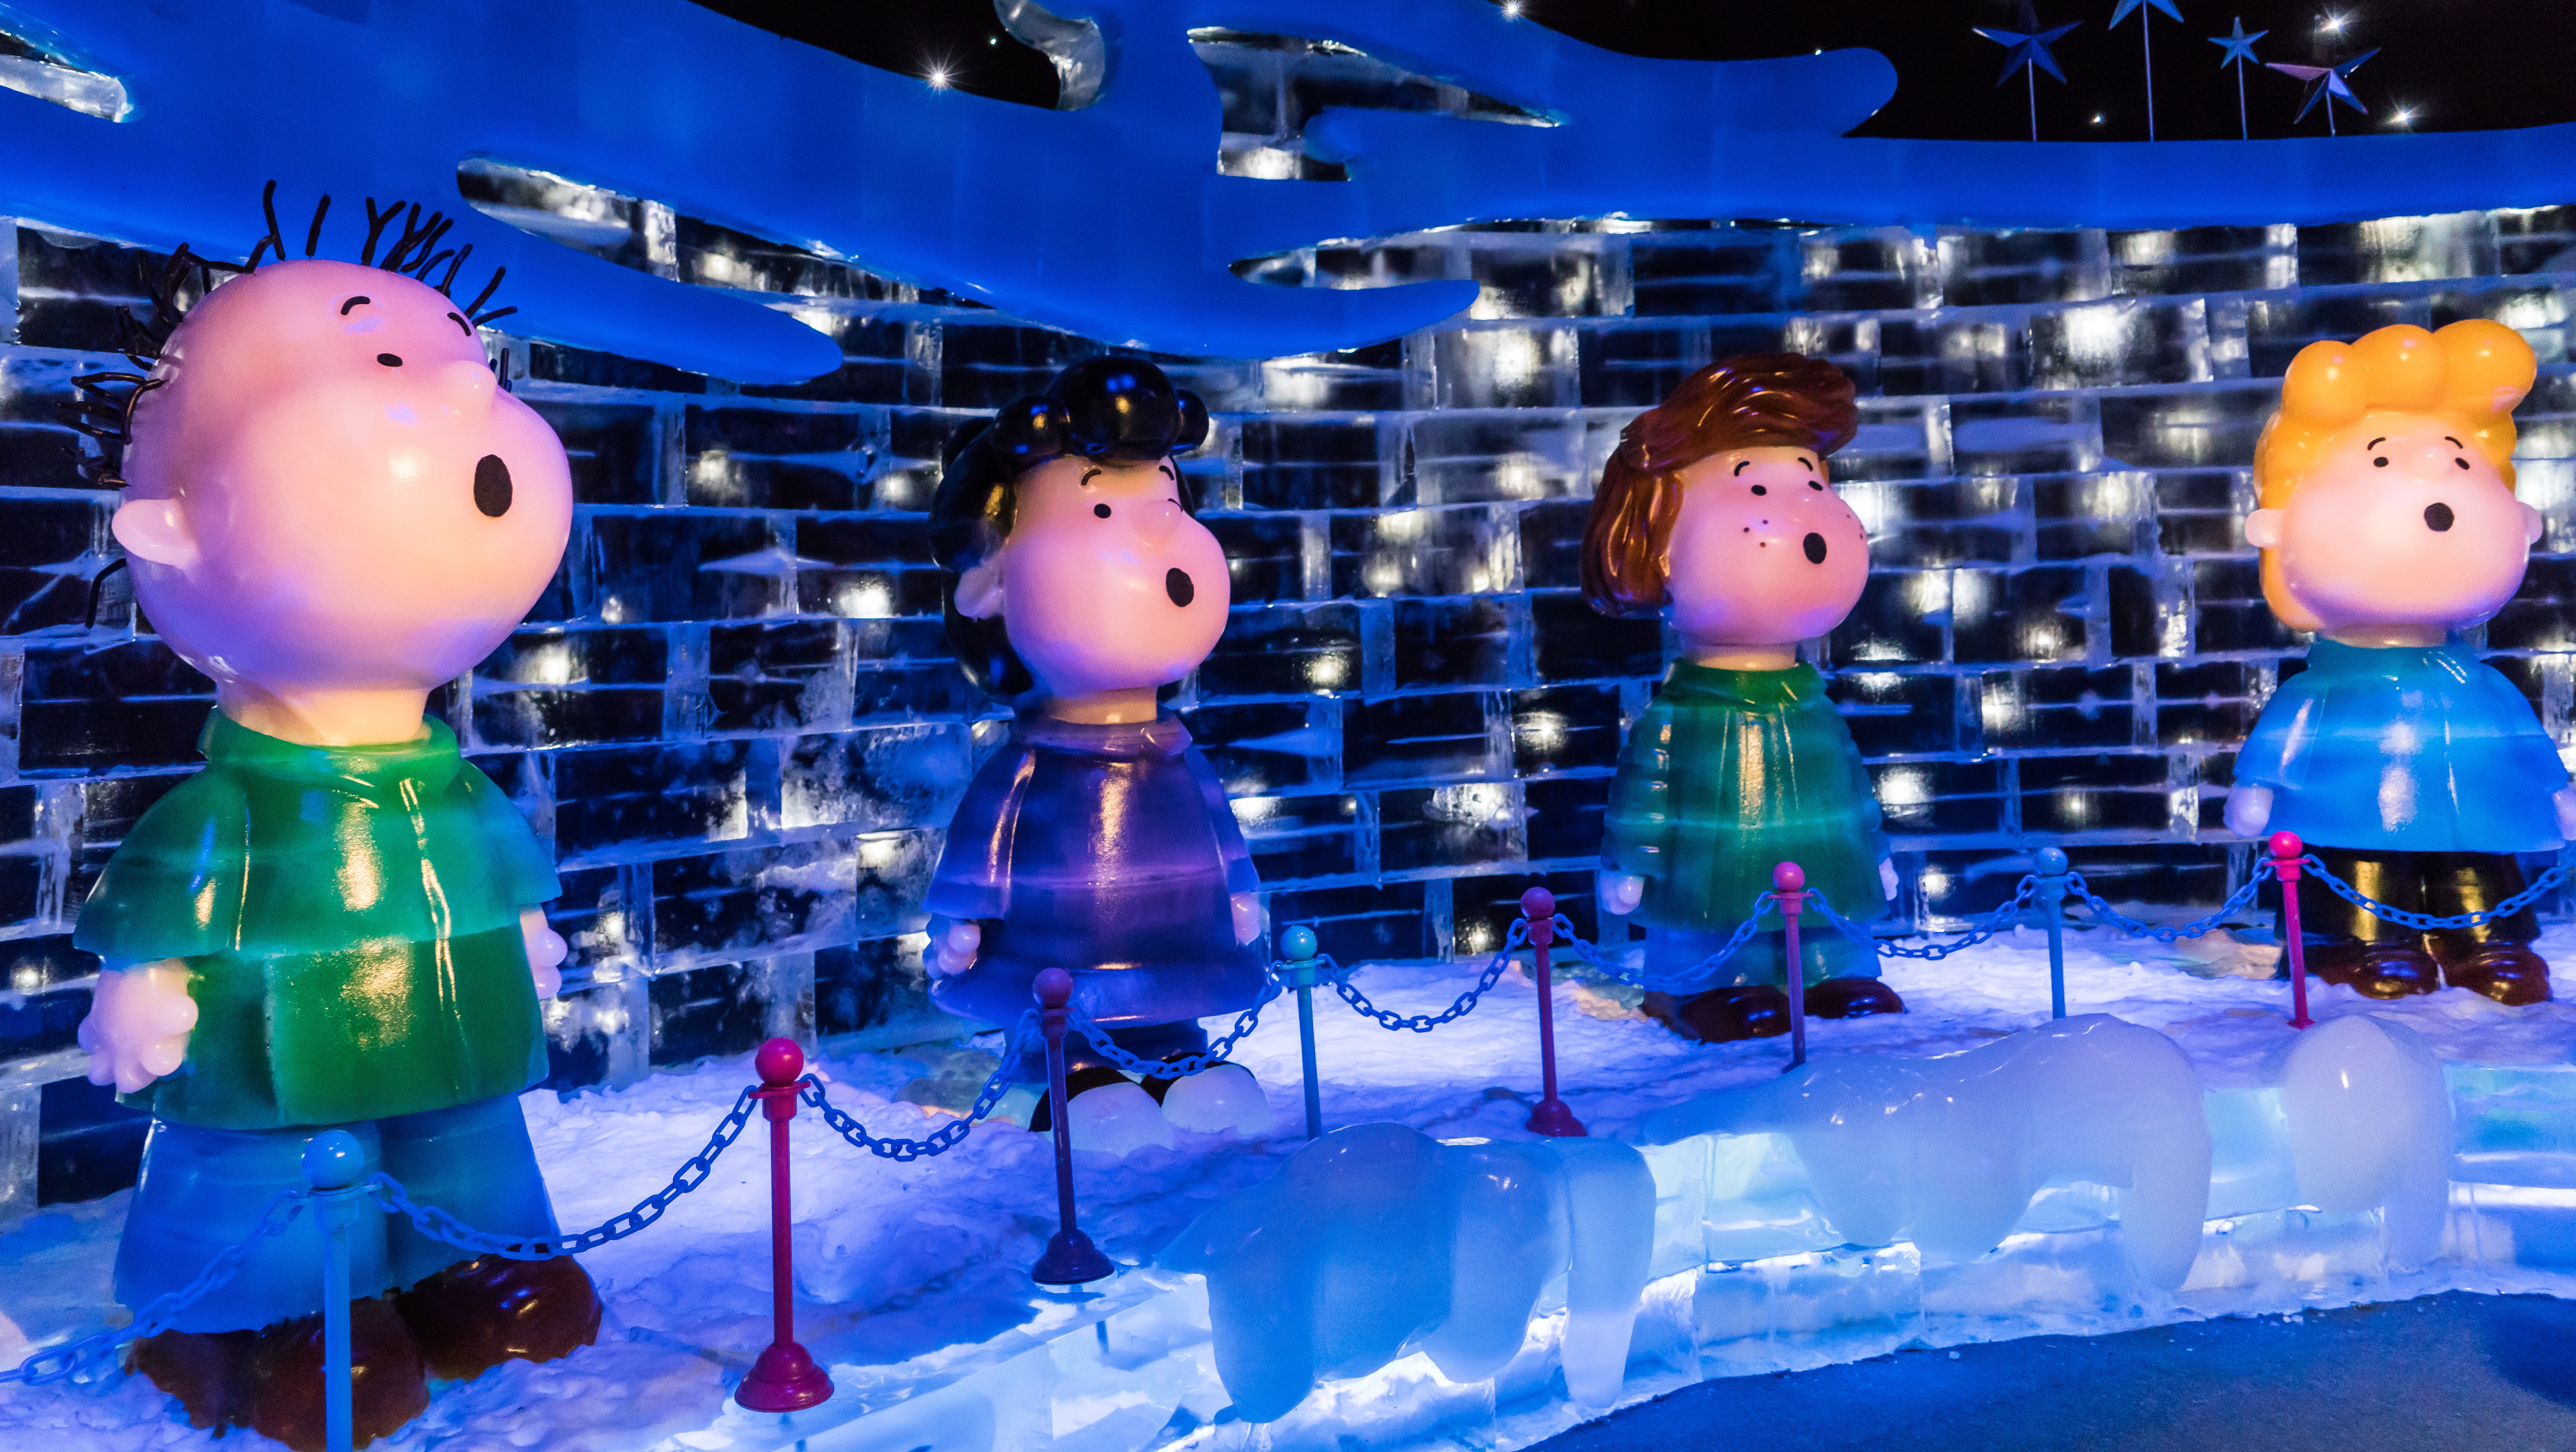
winter, technology, play, cute, celebration, decoration, space, holiday, blue, choir, leisure, christmas, toy, christmas tree, season, world, fun, happy, singing, exhibit, december, xmas, merry, cartoon, snoopy, characters, gaylord palms, ice sculptures, charlie brown characters